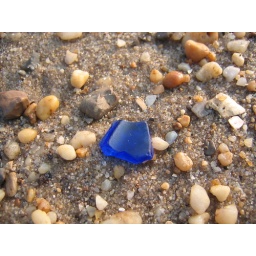
piece of beach glass I found near parker's creek